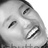
Emotion: happy